Giannis Diamantidis

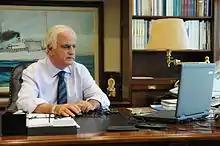

Giannis Diamantidis (born 1948) is a Greek politician of the Panhellenic Socialist Movement and the former Minister for Maritime Affairs, Islands and Fisheries of Greece.